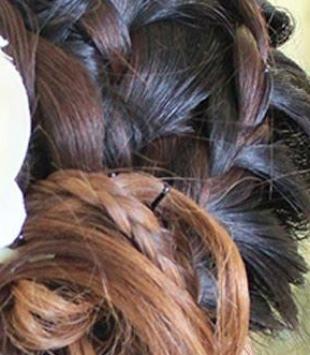
Texture: braided